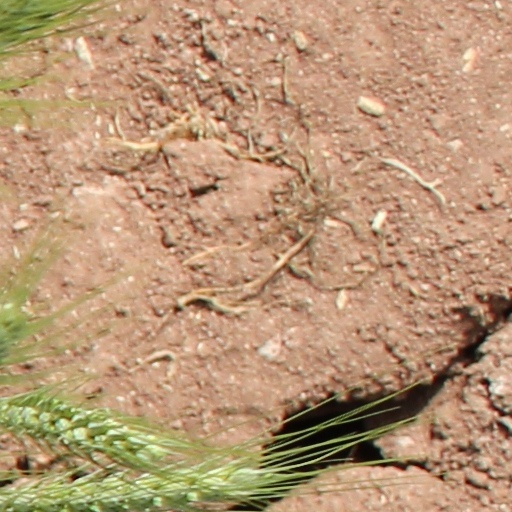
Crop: wheat